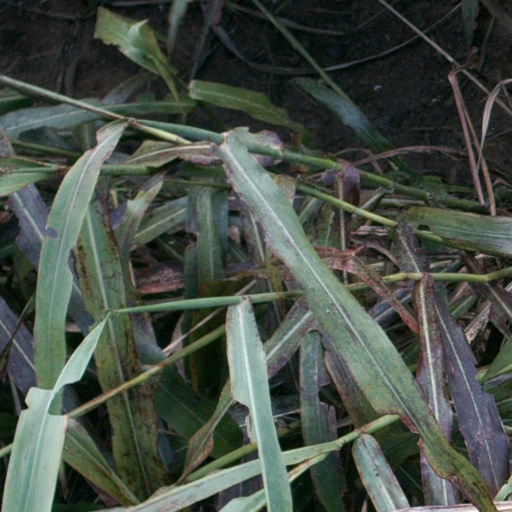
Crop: sorghum